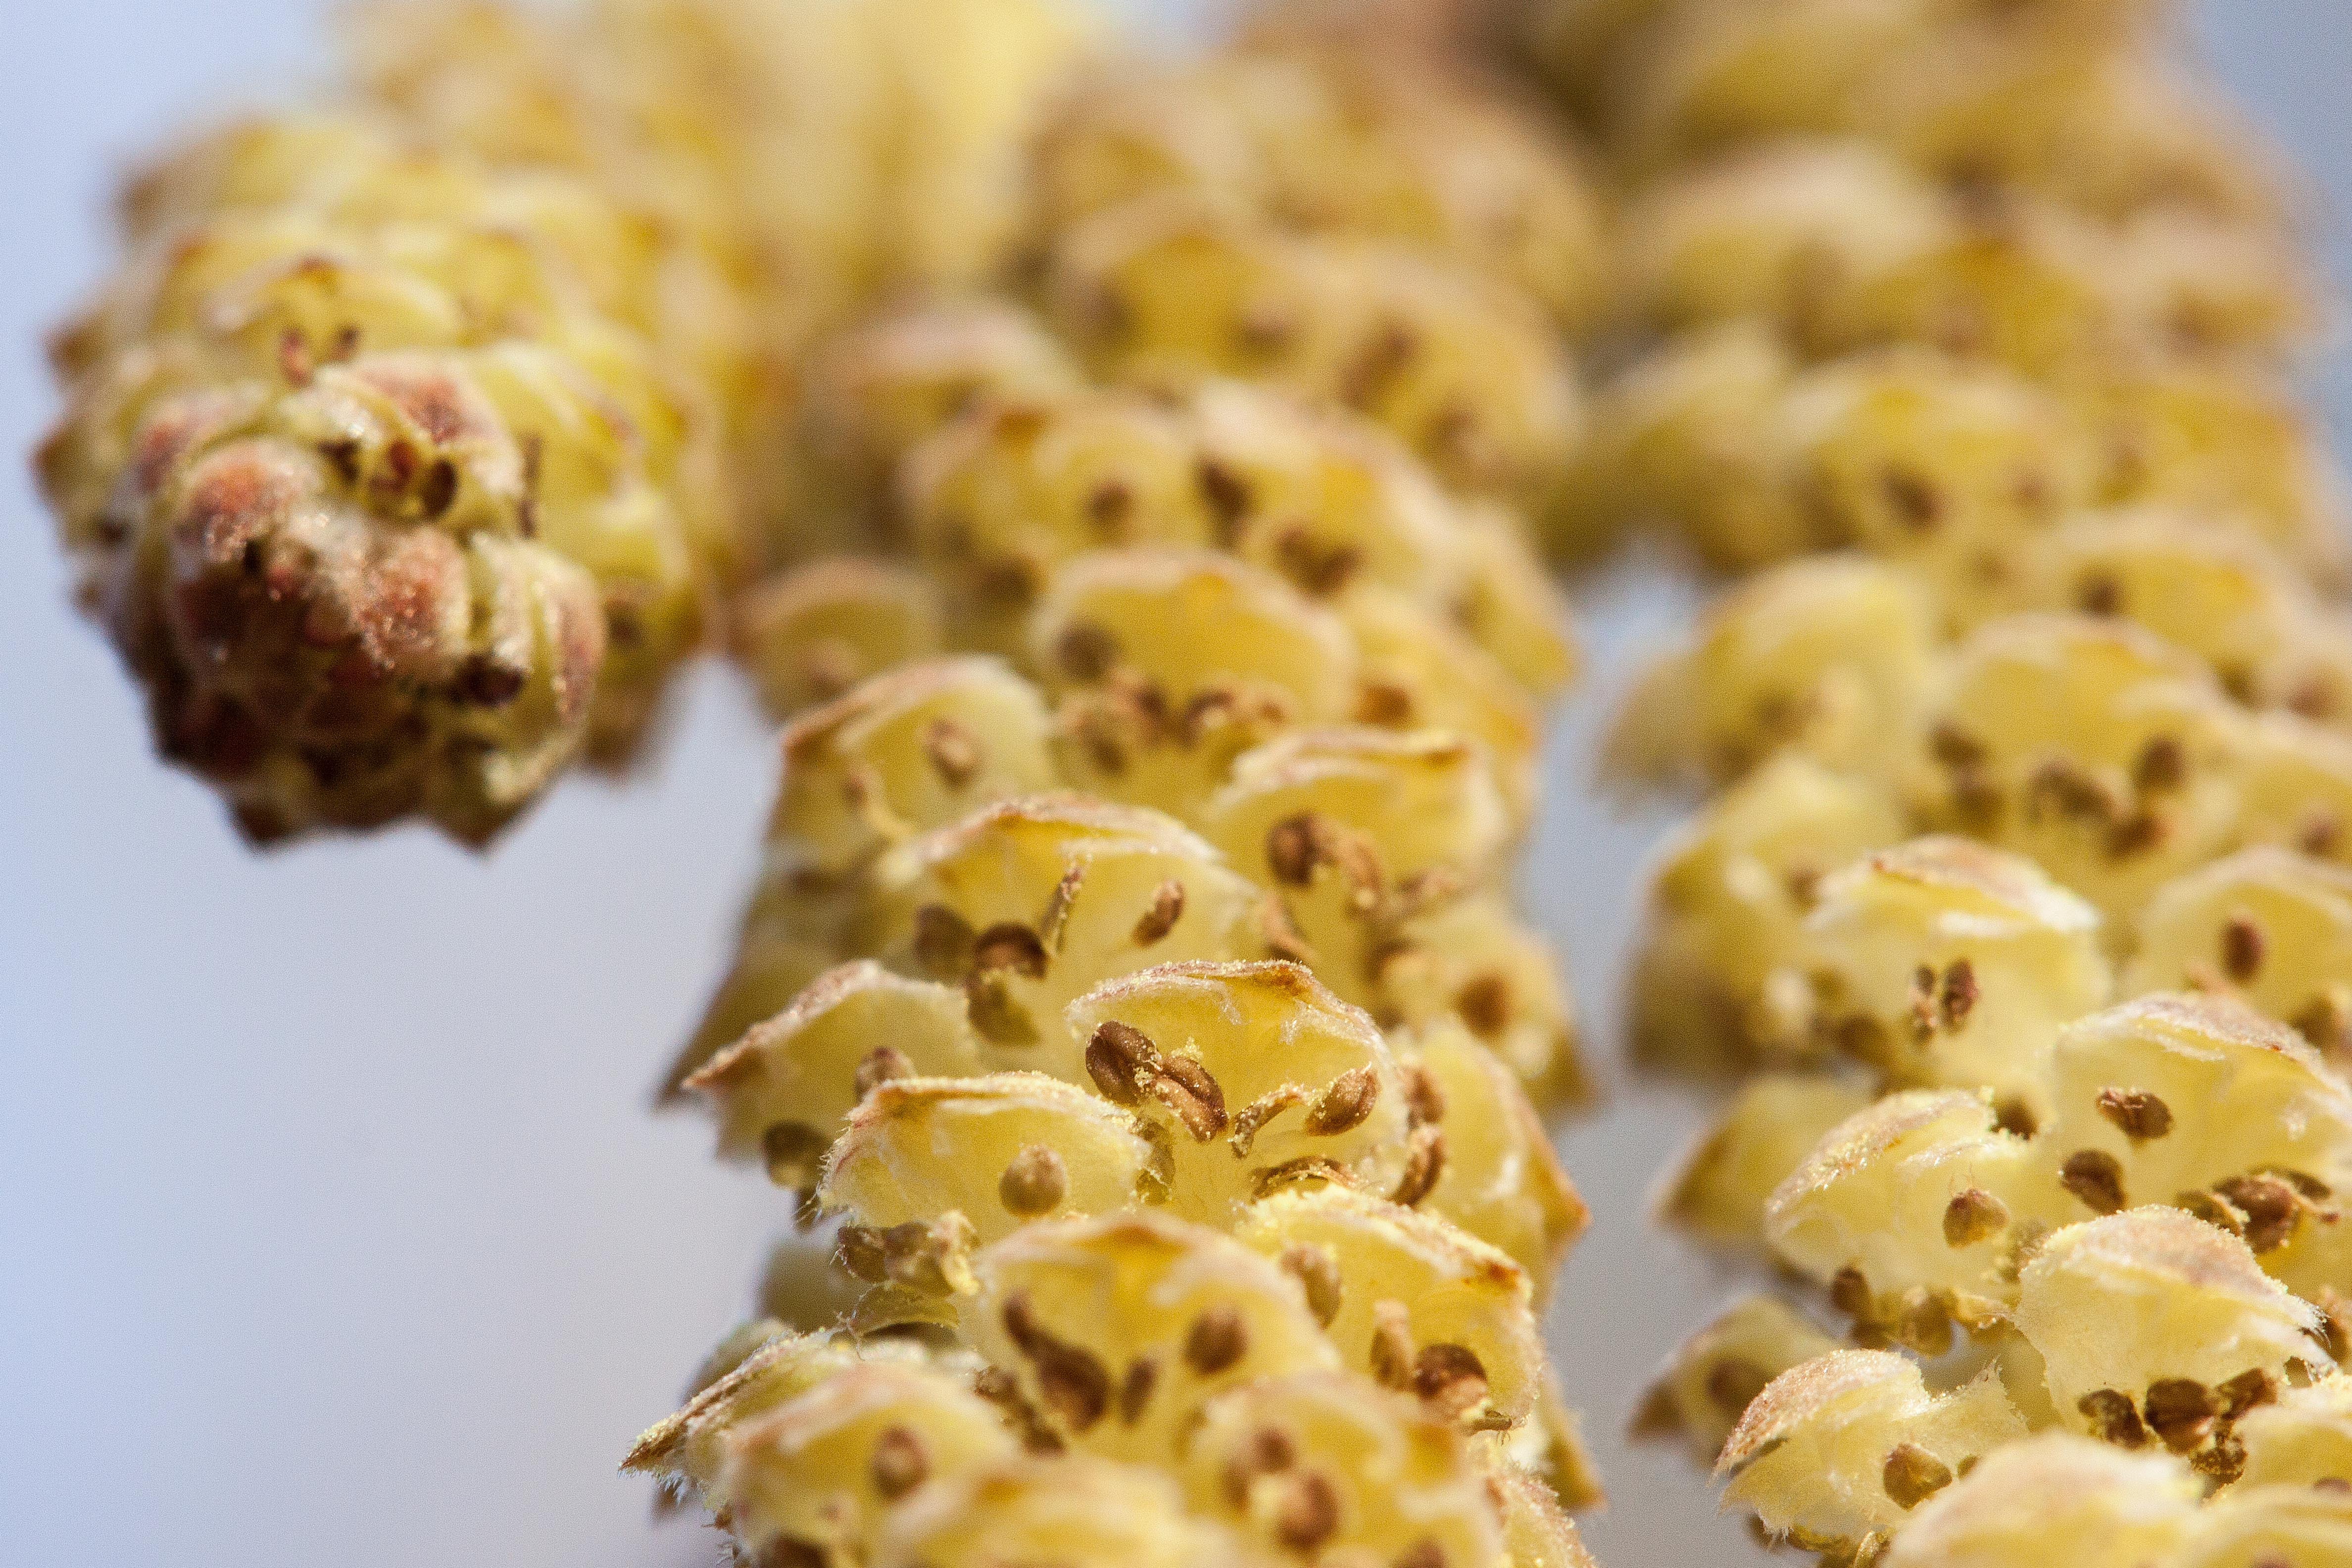
nature, plant, bush, dish, meal, food, spring, produce, vegetable, macro, breakfast, close, flora, cuisine, sausage, wild plant, hazelnut, hazel, inflorescence, fr hlingsanfang, inflorescences, land plant, snack food